Area codes 518 and 838

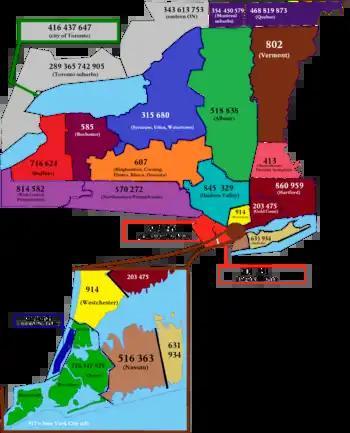
Area codes in New York state; area codes 518 and 838 highlighted in light green

Area codes 518 and 838 are telephone area codes in the North American Numbering Plan for eastern Upstate New York in the United States. 518 is one of the 86 original North American area codes created in 1947. Area code 838 was added to the 518 numbering plan area in 2017. The two area codes serve 24 counties and 1,200 ZIP Code areas in a numbering plan area (NPA) that extends from the eastern Mohawk Valley to the Vermont border, and from the Canada–US border to south of Albany. The bulk of the population is in the Capital District, the vicinity of the cities Albany, Schenectady, and Troy. Other cities in the NPA are Glens Falls, Plattsburgh, and Saratoga Springs. It includes the Upper Hudson Valley counties, Greene and Columbia counties, and some northern parts of Dutchess County.